Yeung Sau-king

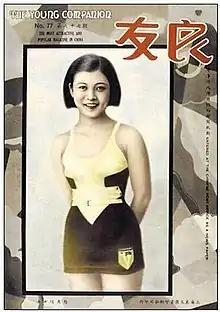
1933 magazine cover of "The Young Companion" featuring Yeung

Yeung Sau-king, also Yvonne Tan, Yang Xiuqiong and Yang Hsiu-chiung (25 April 1919 – 10 October 1982) was a Hong Kong Chinese swimmer. She was born in Tai Hang, Hong Kong.